Takashi Fukaya

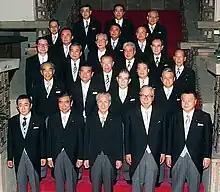
Fukaya with members of the Murayama Reshuffled Cabinet (at the Prime Minister's Official Residence on August 8, 1995)

Takashi was born in the Asakusa area of Taitō, Tokyo, graduated from Waseda University and was a member of the House of Representatives from 1972 to 2000, serving as postal minister in 1990 under Toshiki Kaifu, and as Minister of Home Affairs from 1995 to 1996 under Tomiichi Murayama. He served as Minister of Economy, Trade and Industry (Japan) from 1999 to 2000 under Keizo Obuchi and Yoshiro Mori, but lost his Tokyo 2nd district seat to Yoshikatsu Nakayama in the 2000 general election, forcing his resignation as a cabinet minister.